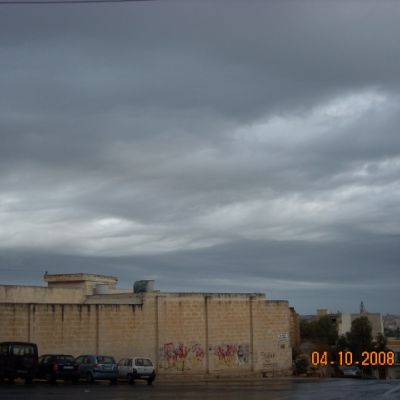
Cloud type: Altocumulus (Ac)